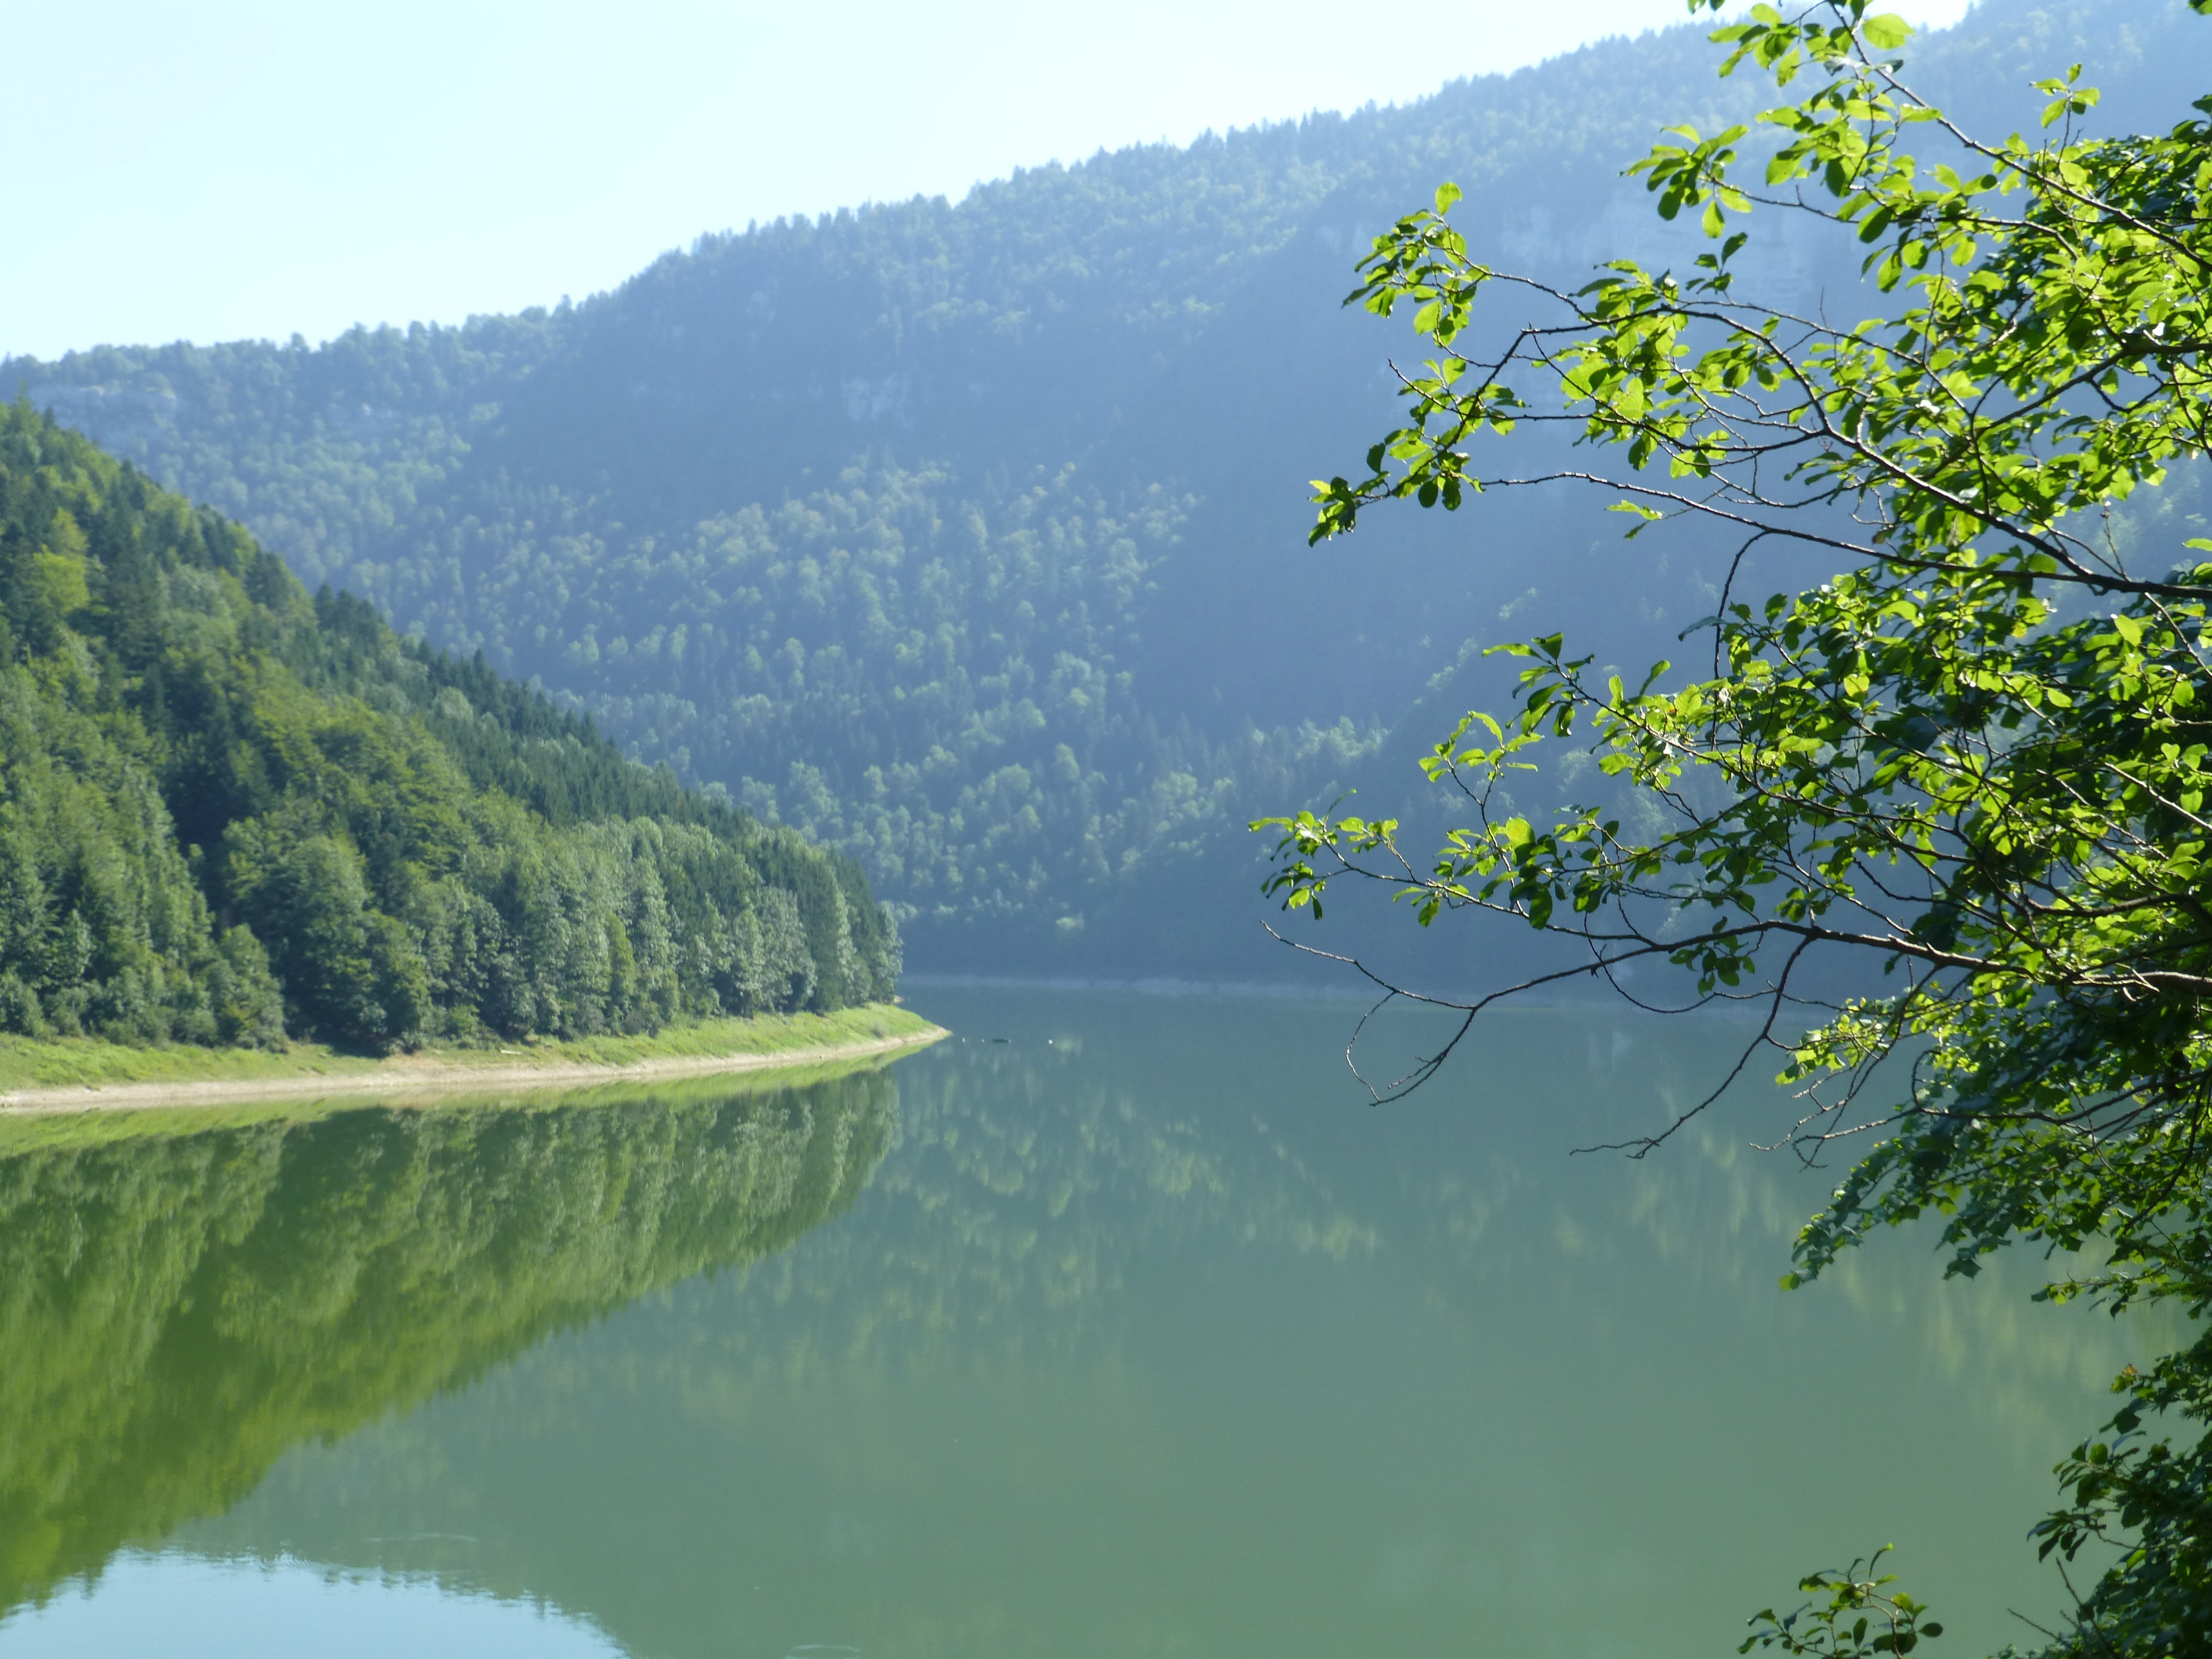
landscape, tree, water, nature, forest, mountain, meadow, lake, river, mountain range, reflection, reservoir, body of water, loch, ecosystem, jura, atmospheric phenomenon, woody plant